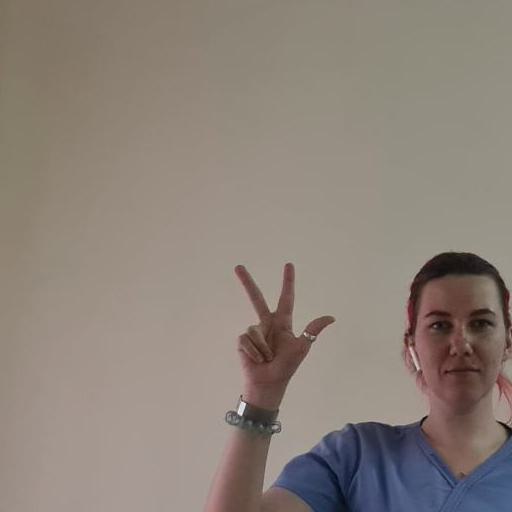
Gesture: three2